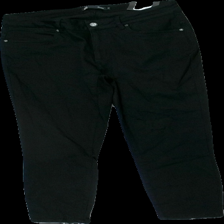
View: front
Type: Trousers
Category: Ladies
Brand: Prêt
Colors: Black
Material: ?
Cut: Regular
Size: 42
Season: All
Damage location: top left
Damage 2 location: top right
Damage 3 location: bottom left
Price range: 50-100
Recommended usage: Reuse
Description: svarta byxor